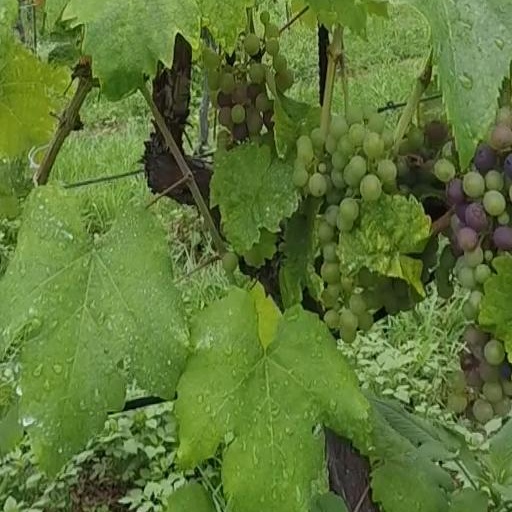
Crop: grape